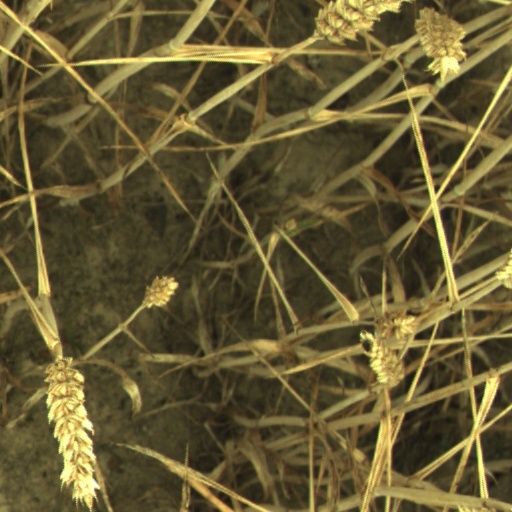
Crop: wheat